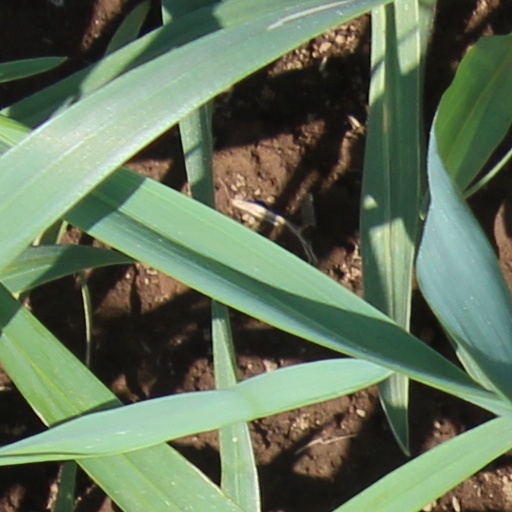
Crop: wheat